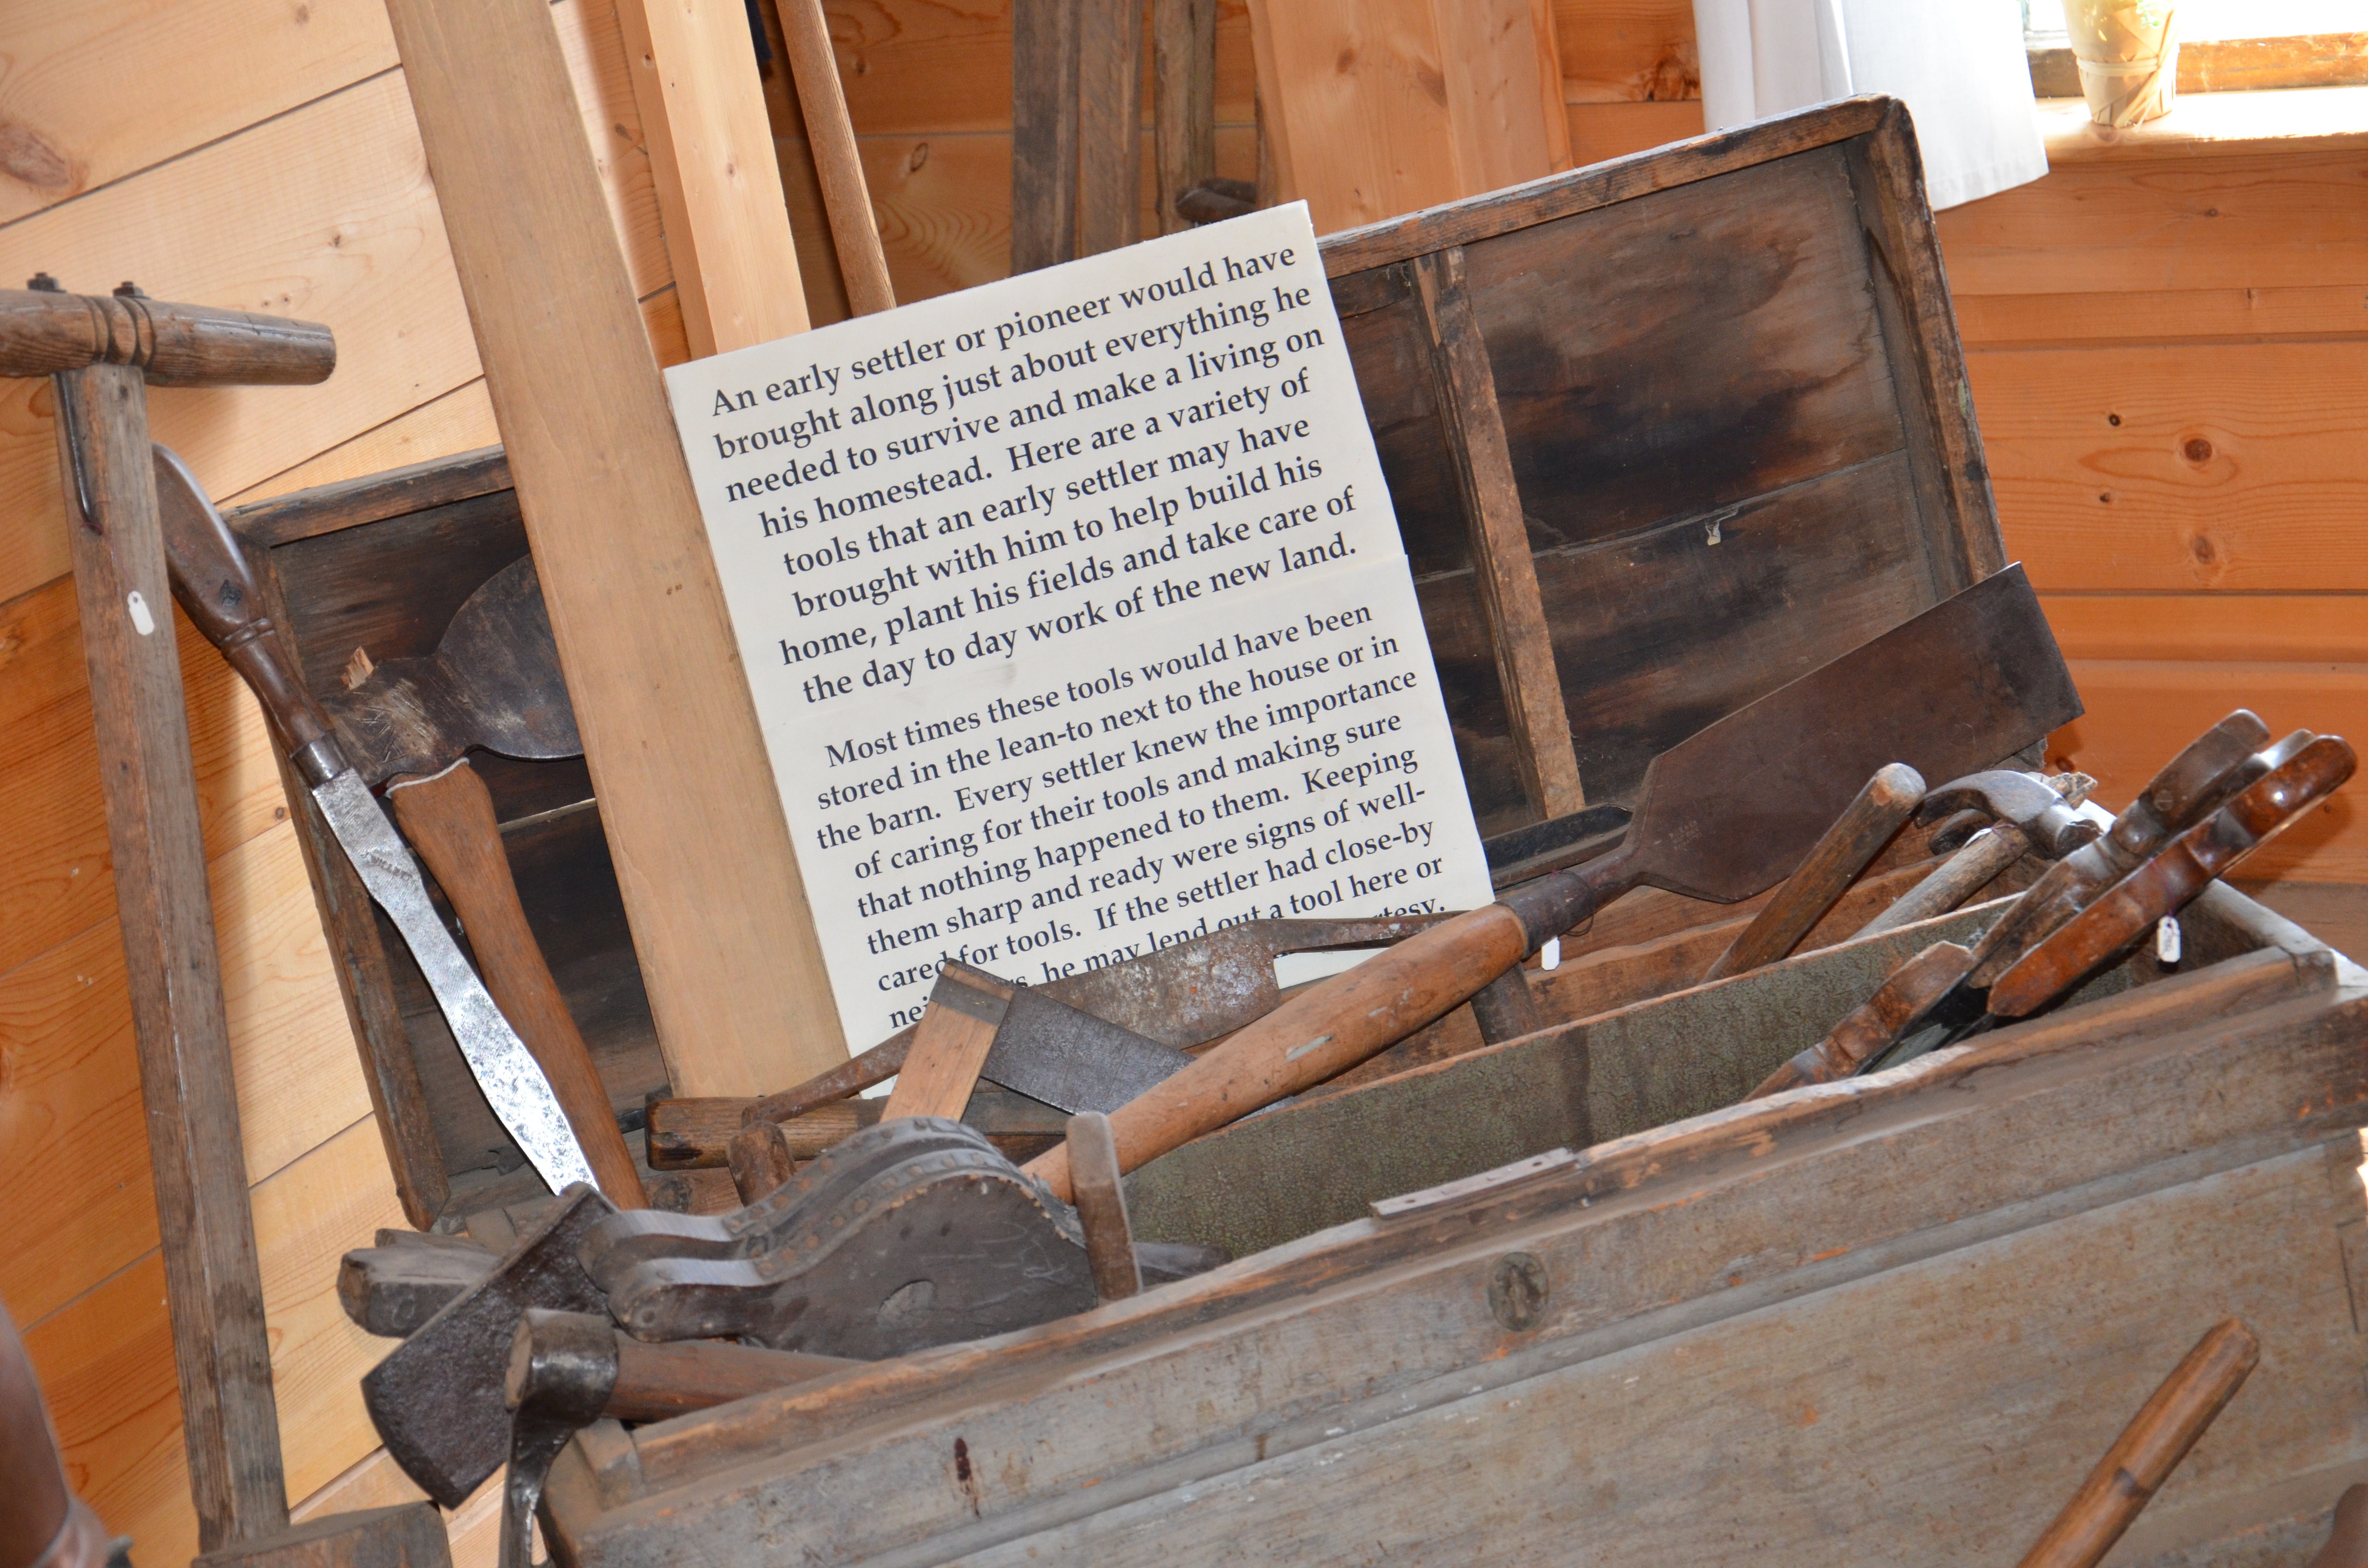
wood, antique, tool, rustic, equipment, art, tools, wooden, tourist attraction, carving, pioneer, man made object, early settlers